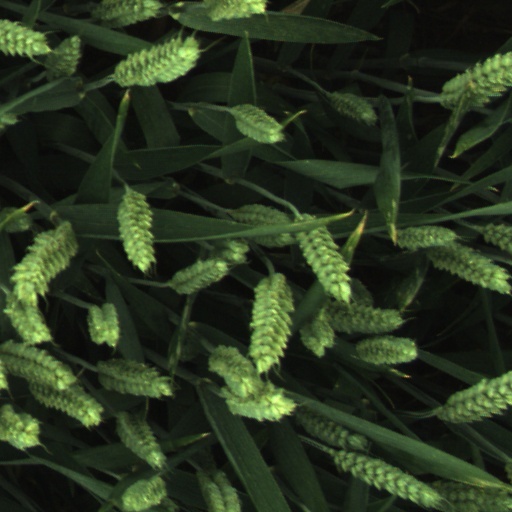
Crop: wheat